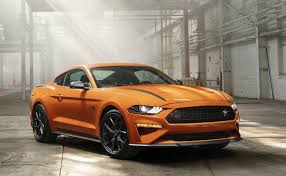
Vehicle type: Cars